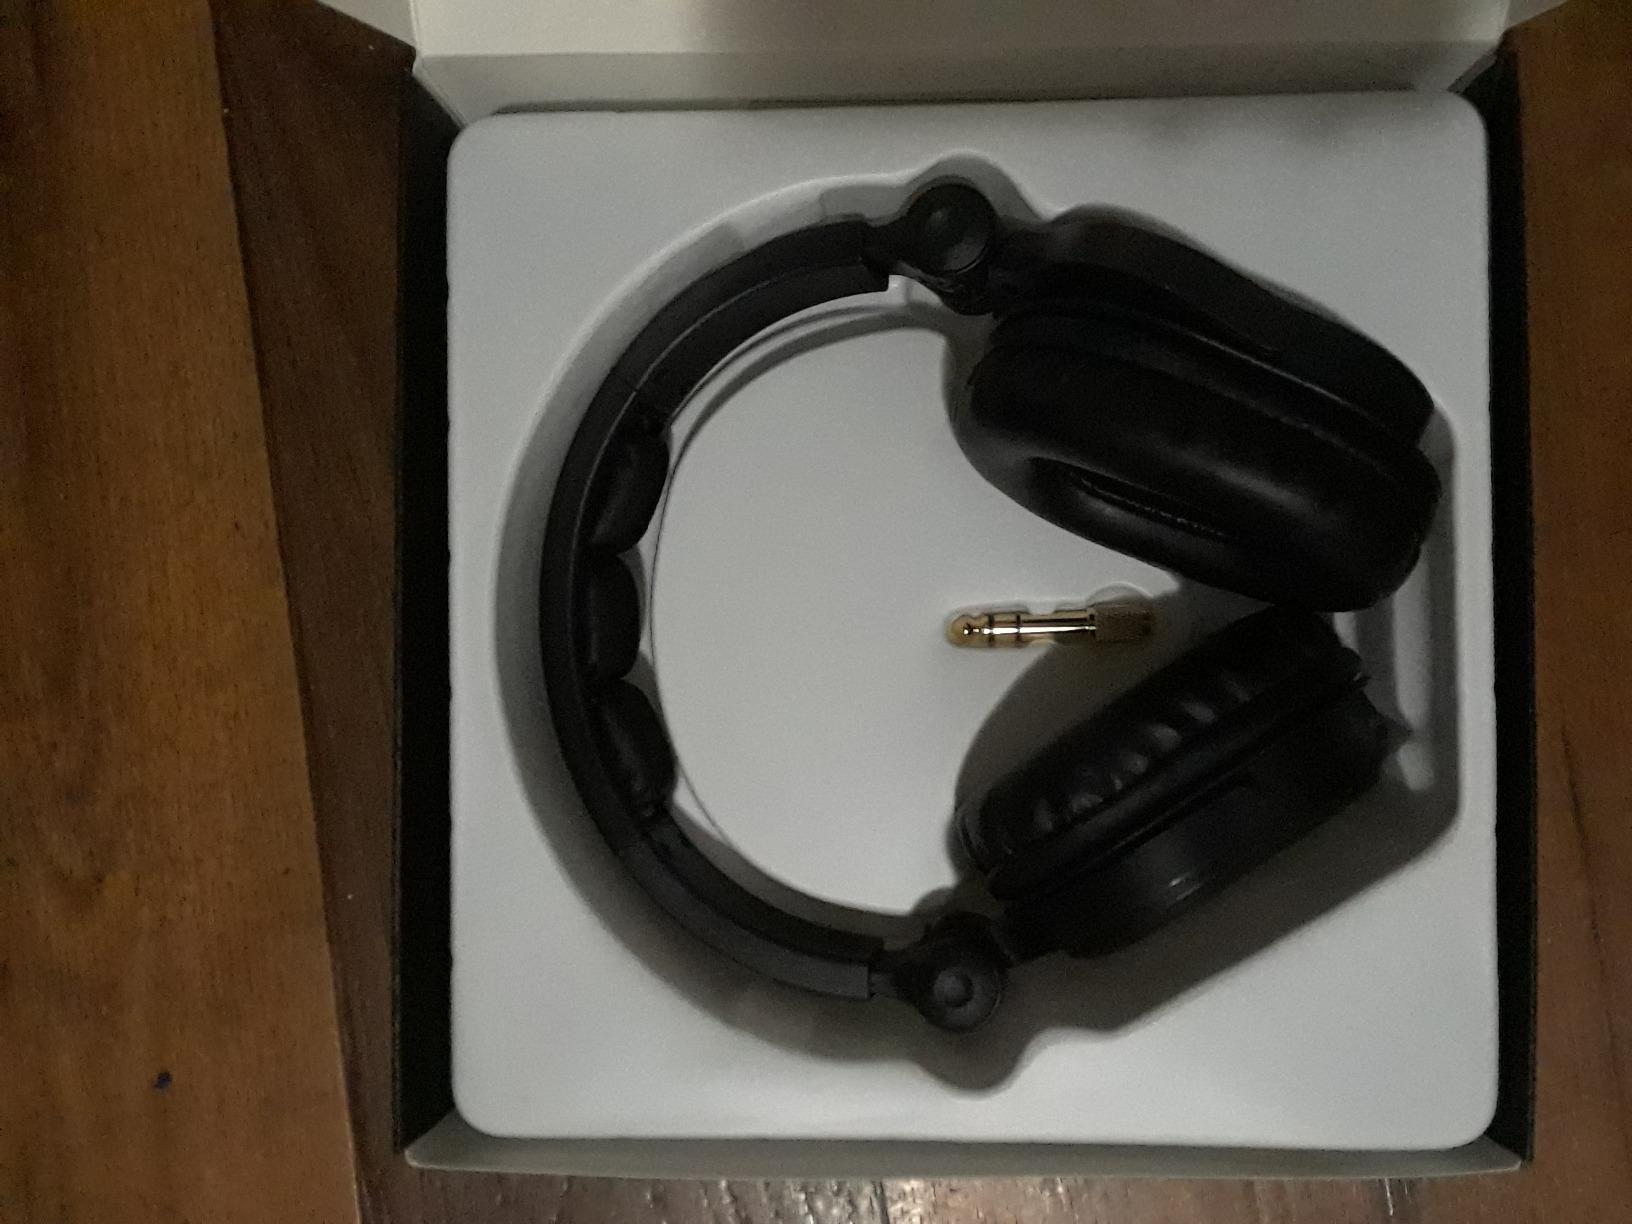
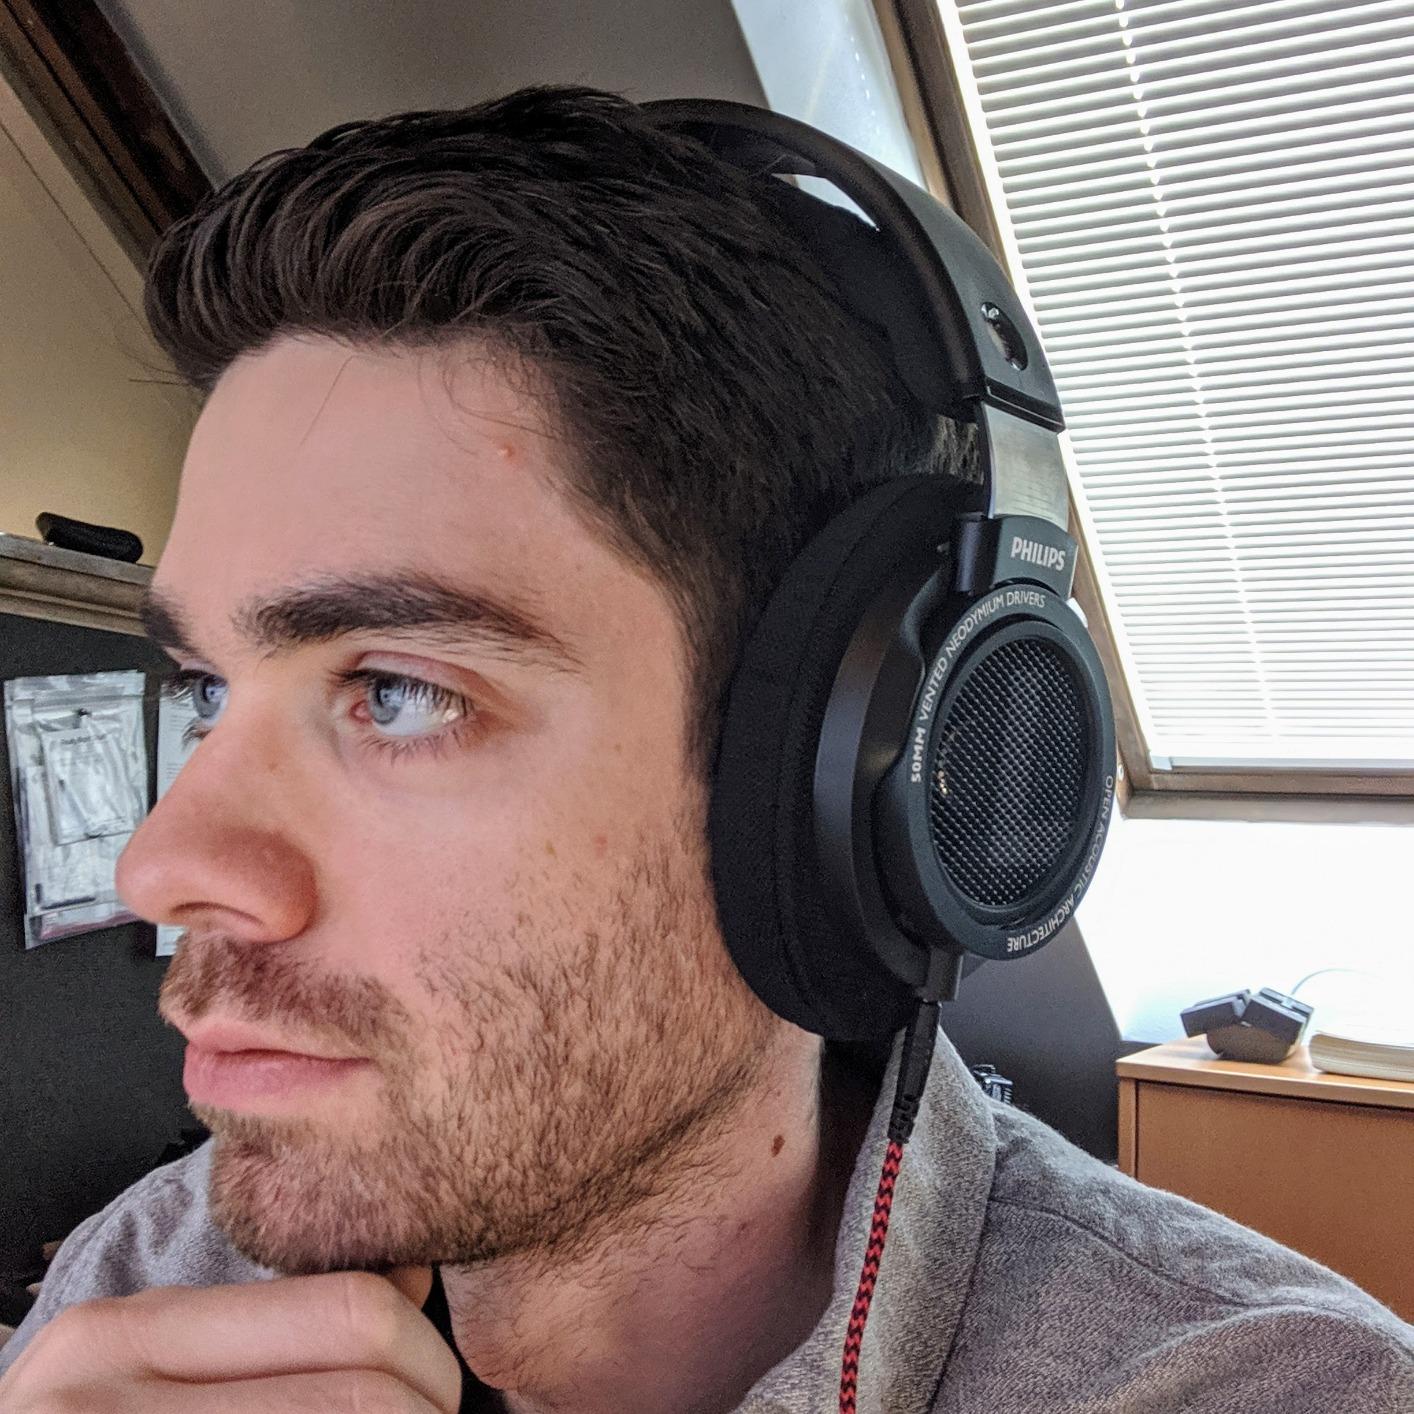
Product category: headphones
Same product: no